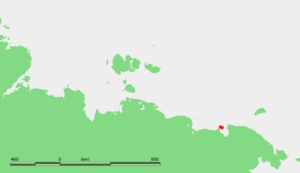
L’île Aïon est une île, située à l'entrée de la baie de Tchaoun, en mer de Sibérie orientale, en Russie. Distante de 3,5 km de la terre ferme, elle en est séparée au sud-est par le détroit de Maly Tchaounski. Elle dépend administrativement du district autonome de Tchoukotka, dans l'Extrême-Orient russe. L'île mesure 62 km de longueur sur 38 km de largeur dans sa partie centrale. Sa superficie est d'environ 2000 km². Elle comprend trois autres îles dont l'Île Mosey.